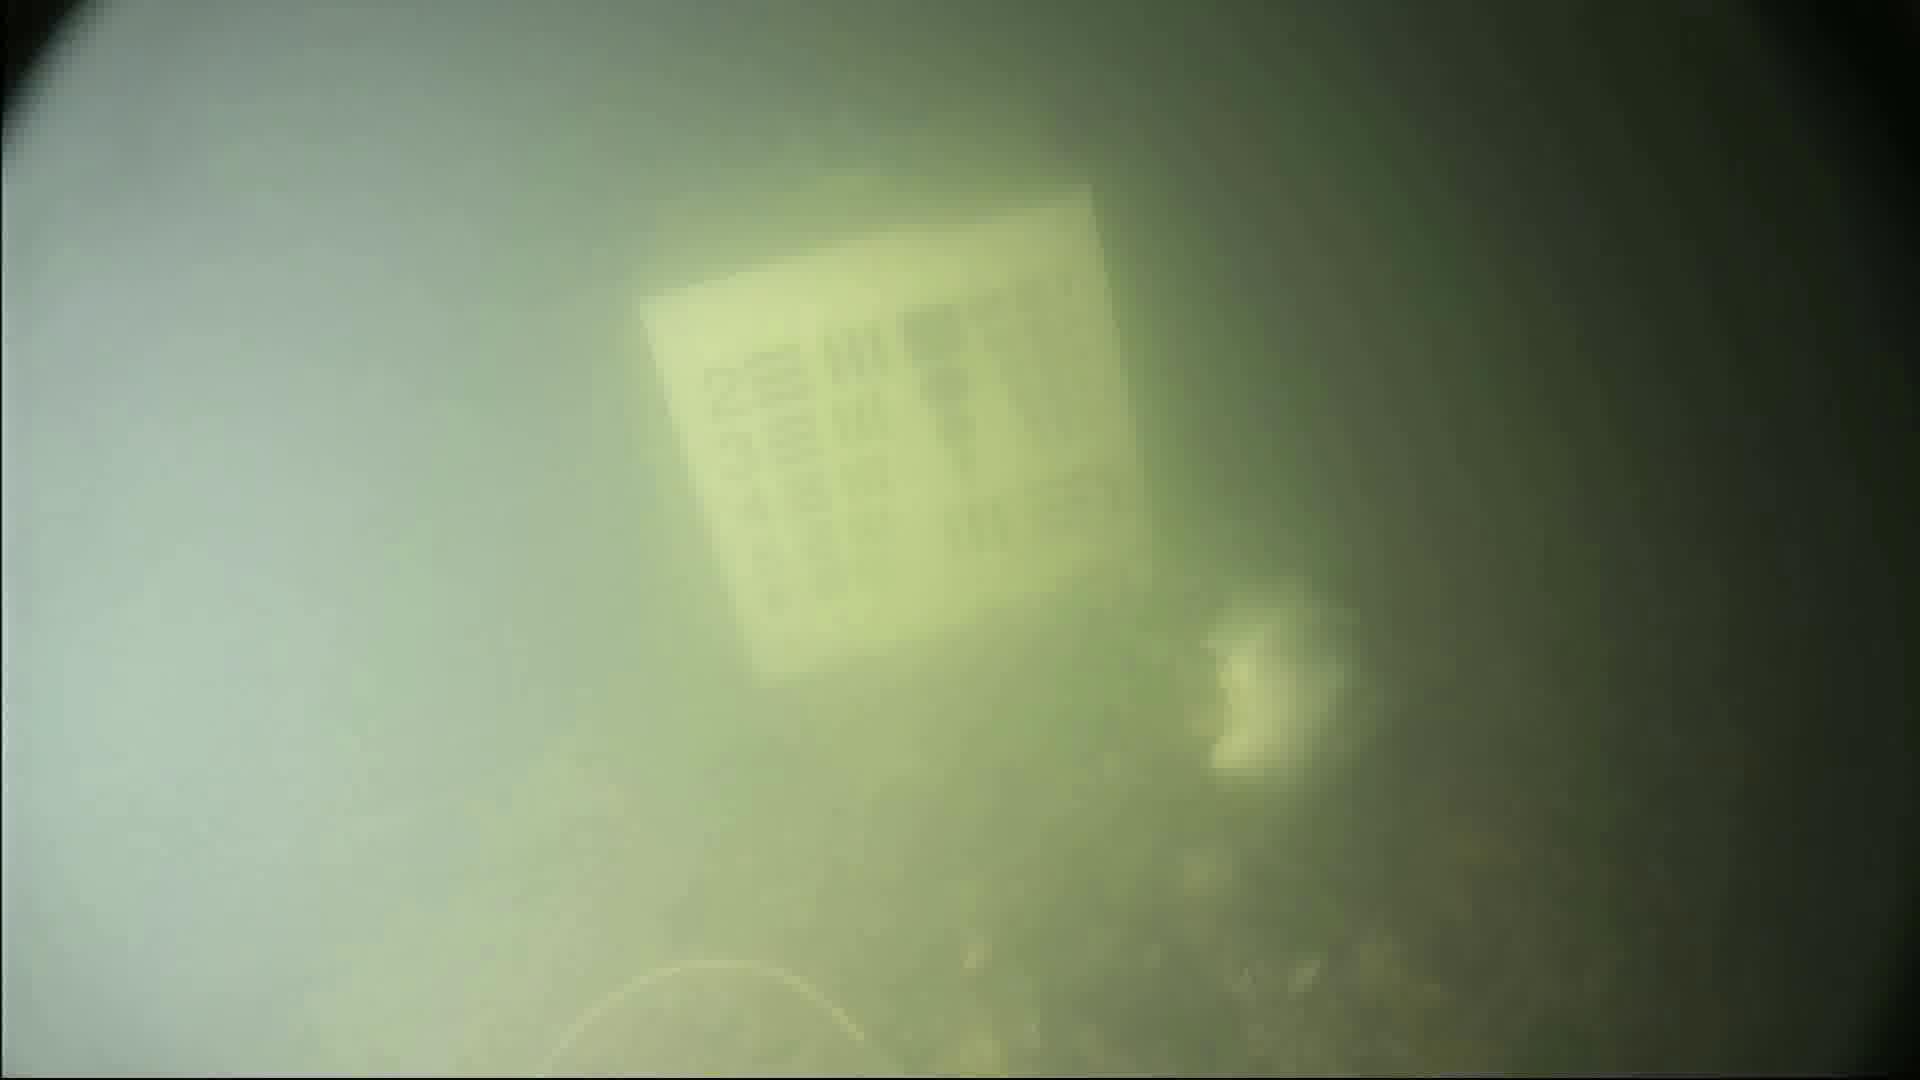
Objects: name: fish